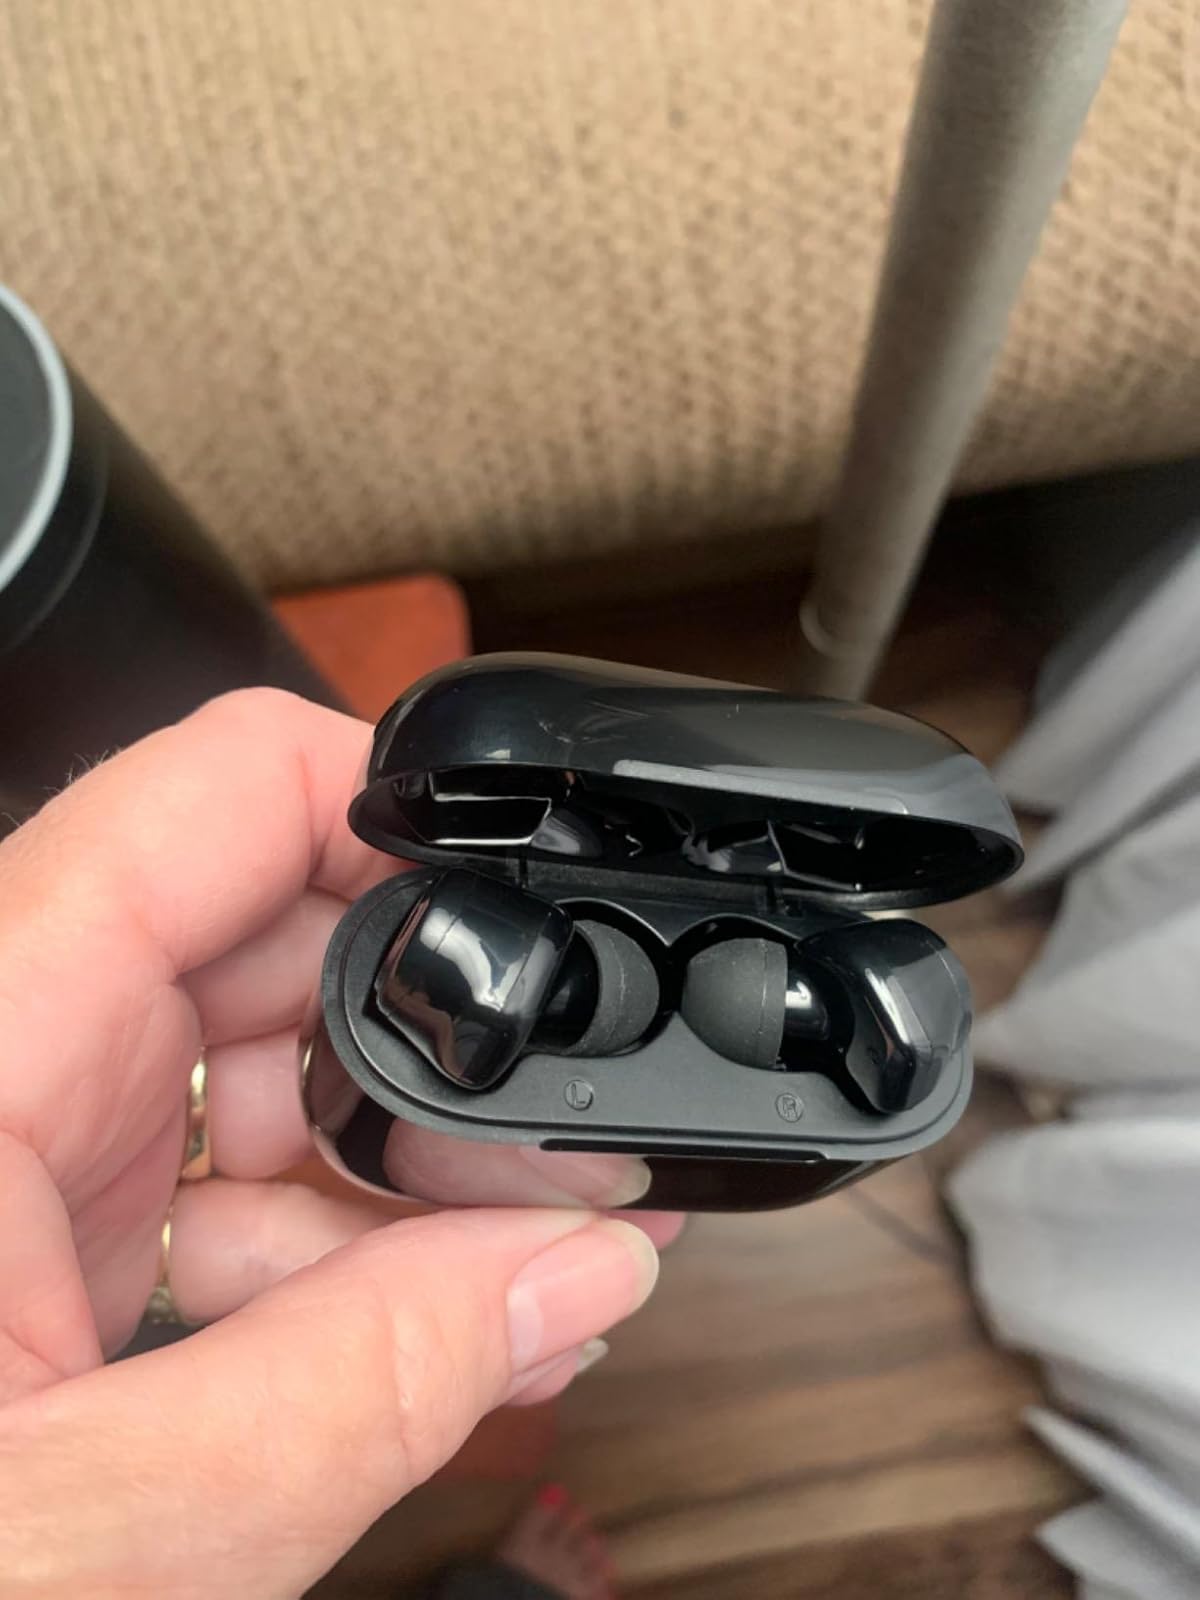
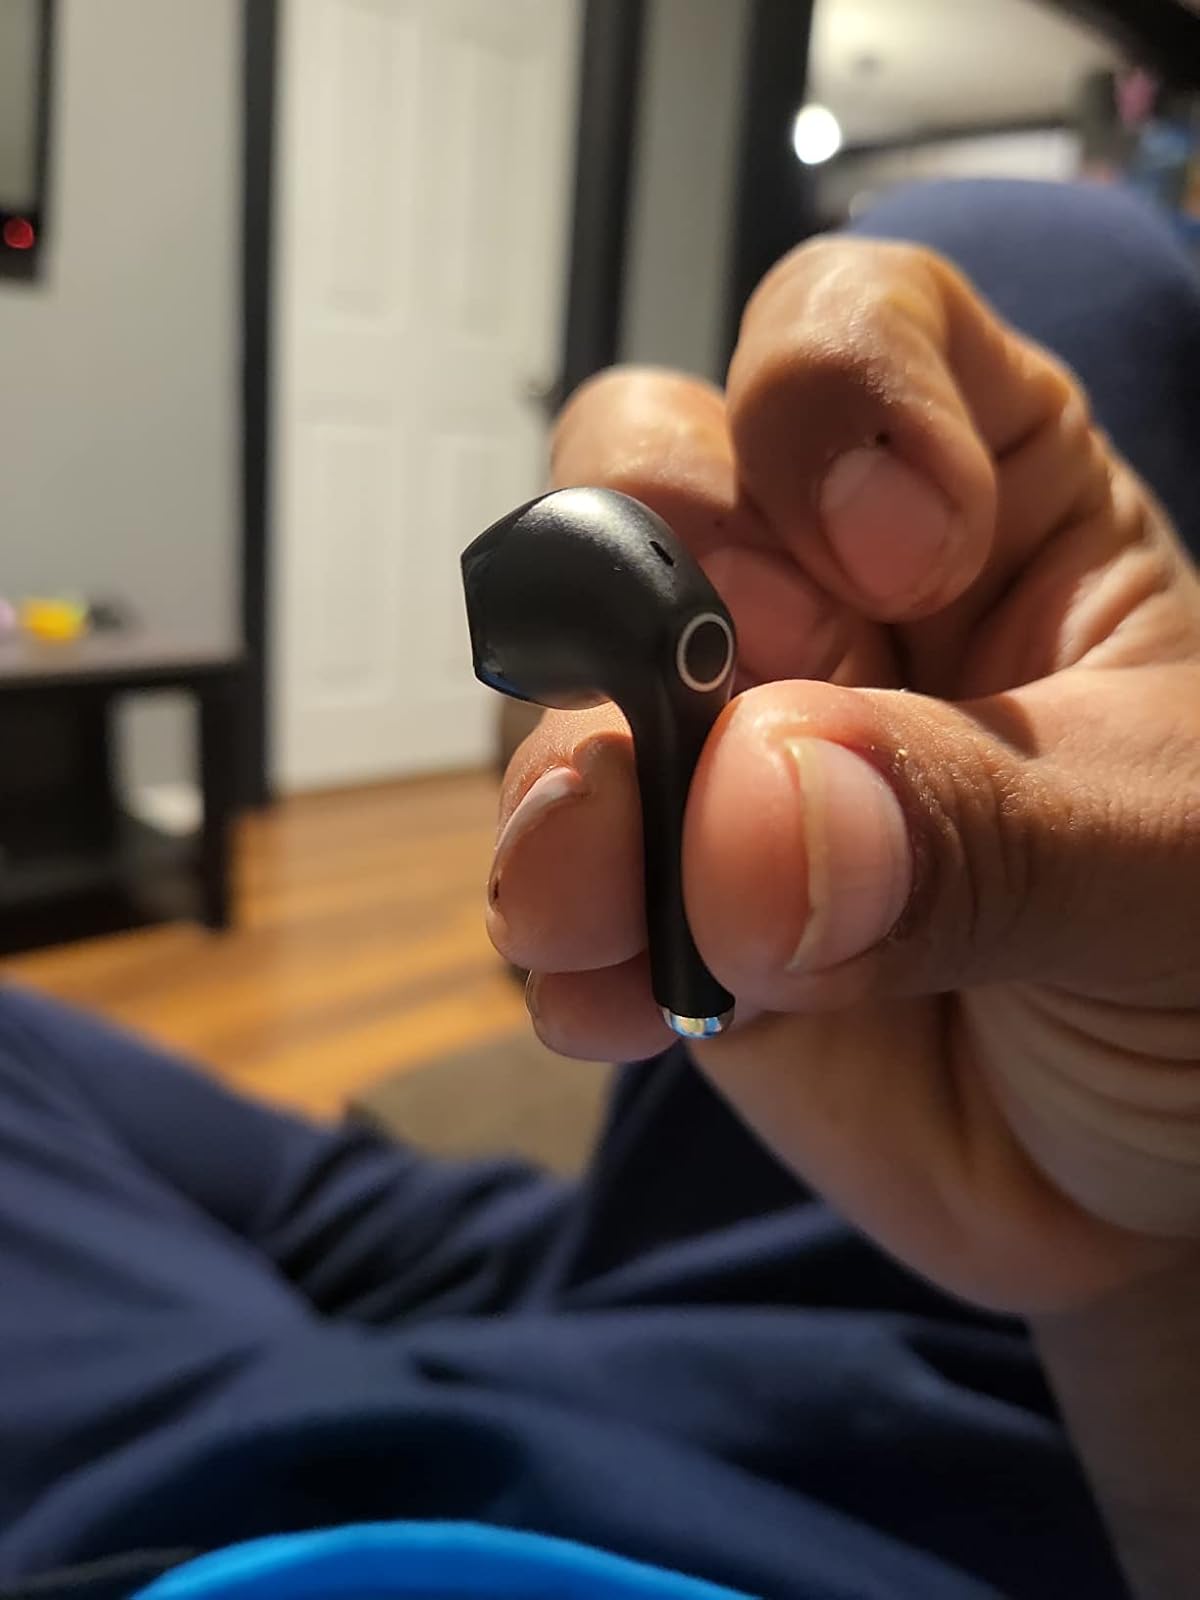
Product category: earbuds
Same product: no